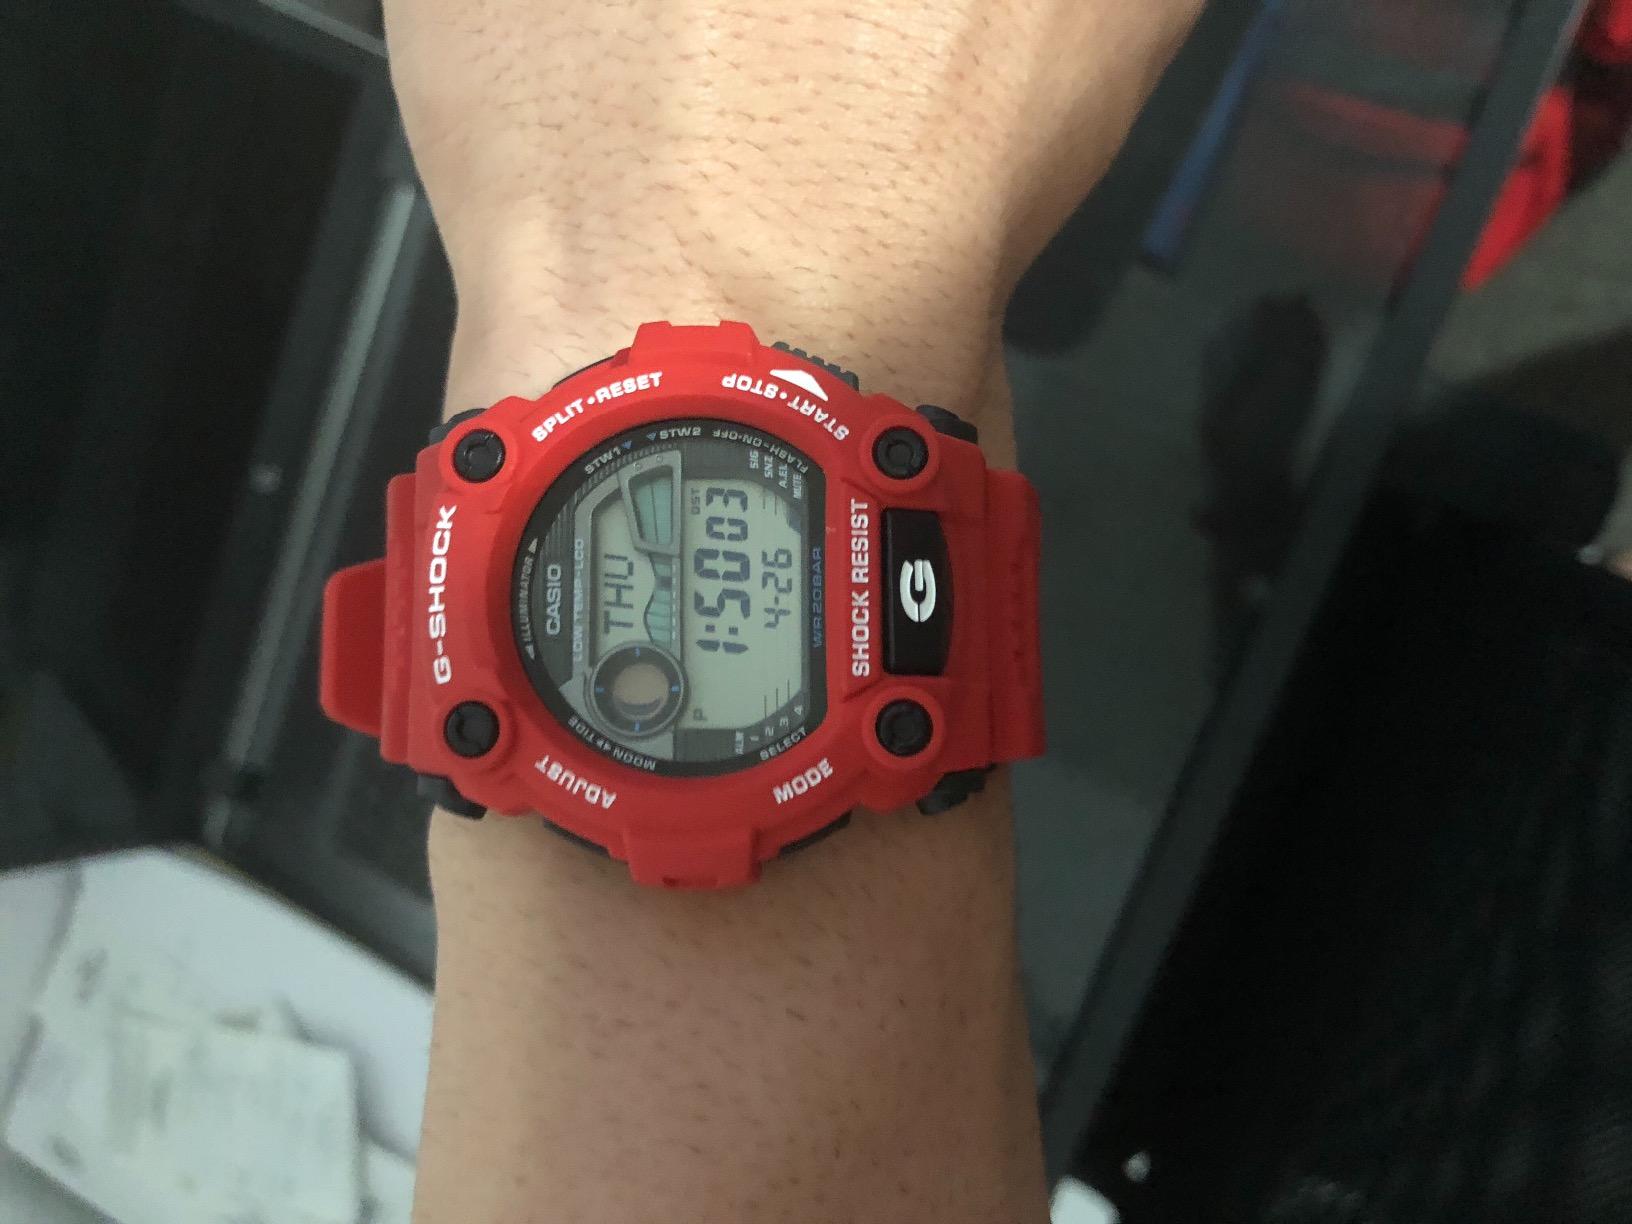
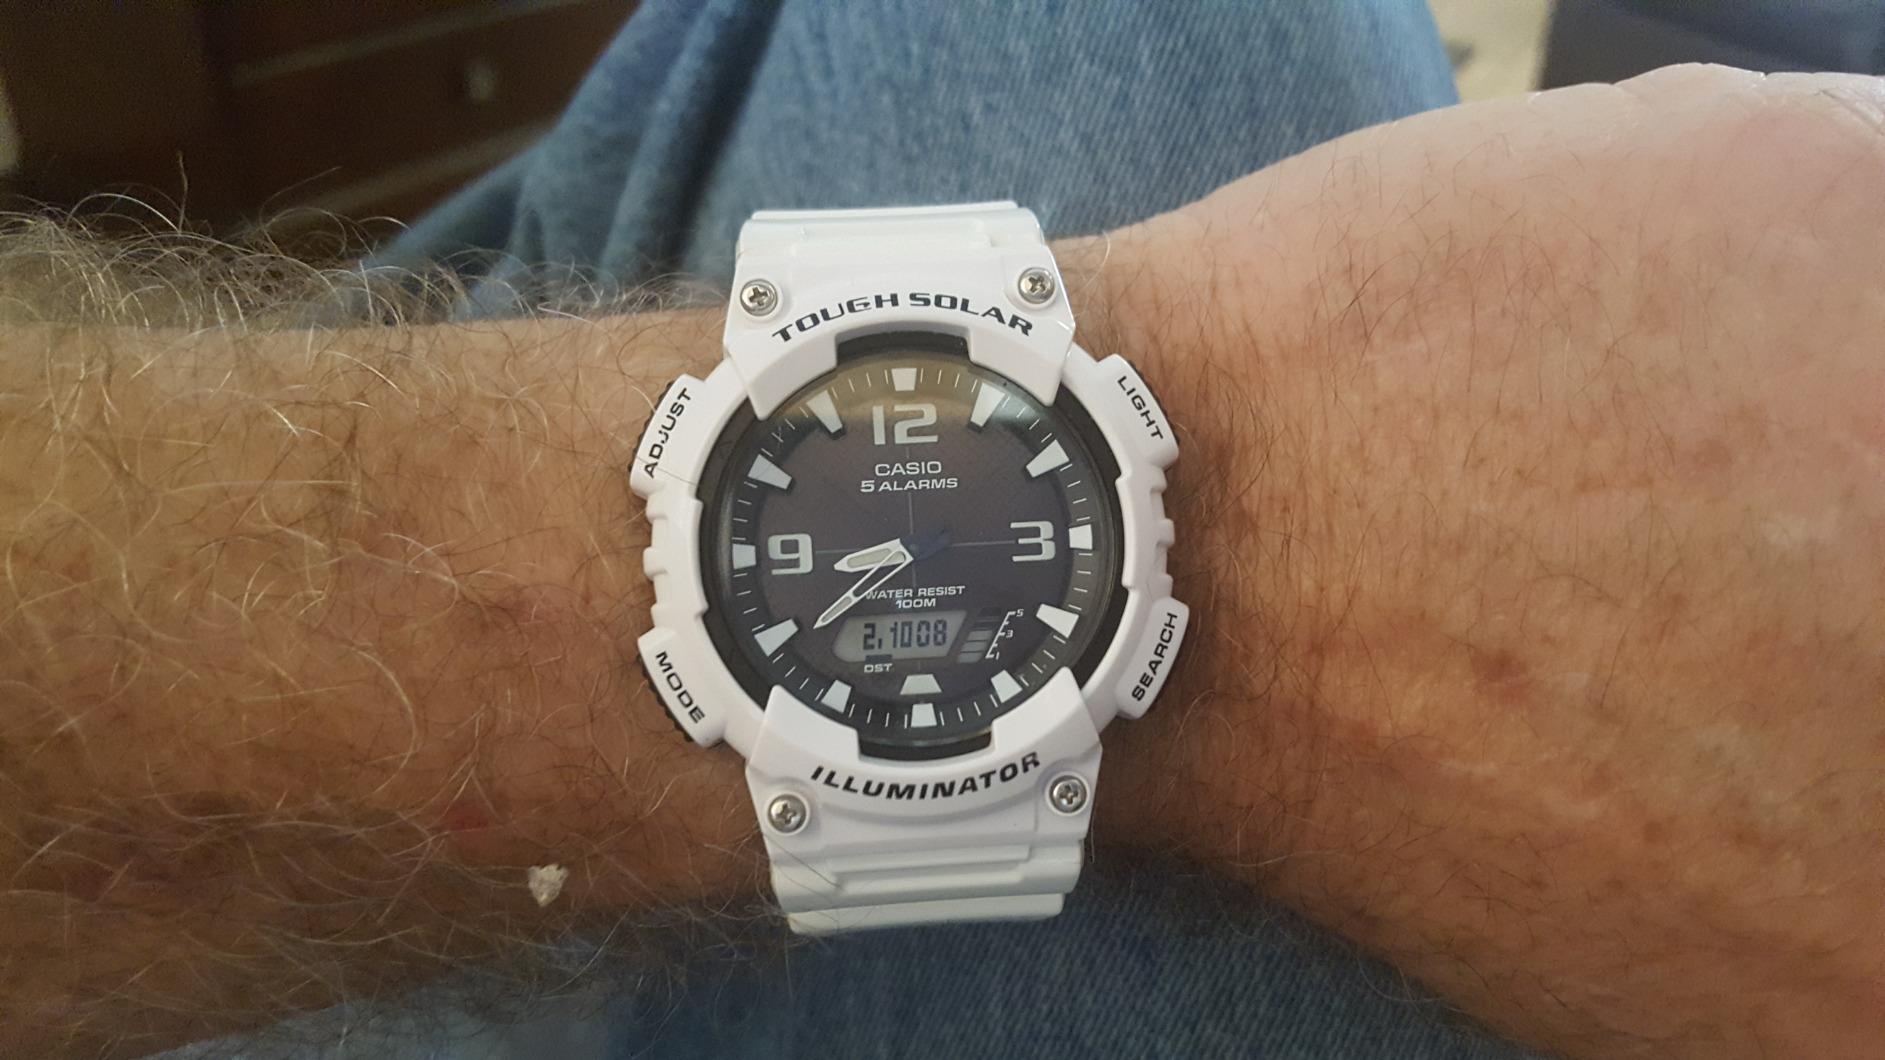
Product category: accessories_watch
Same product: no